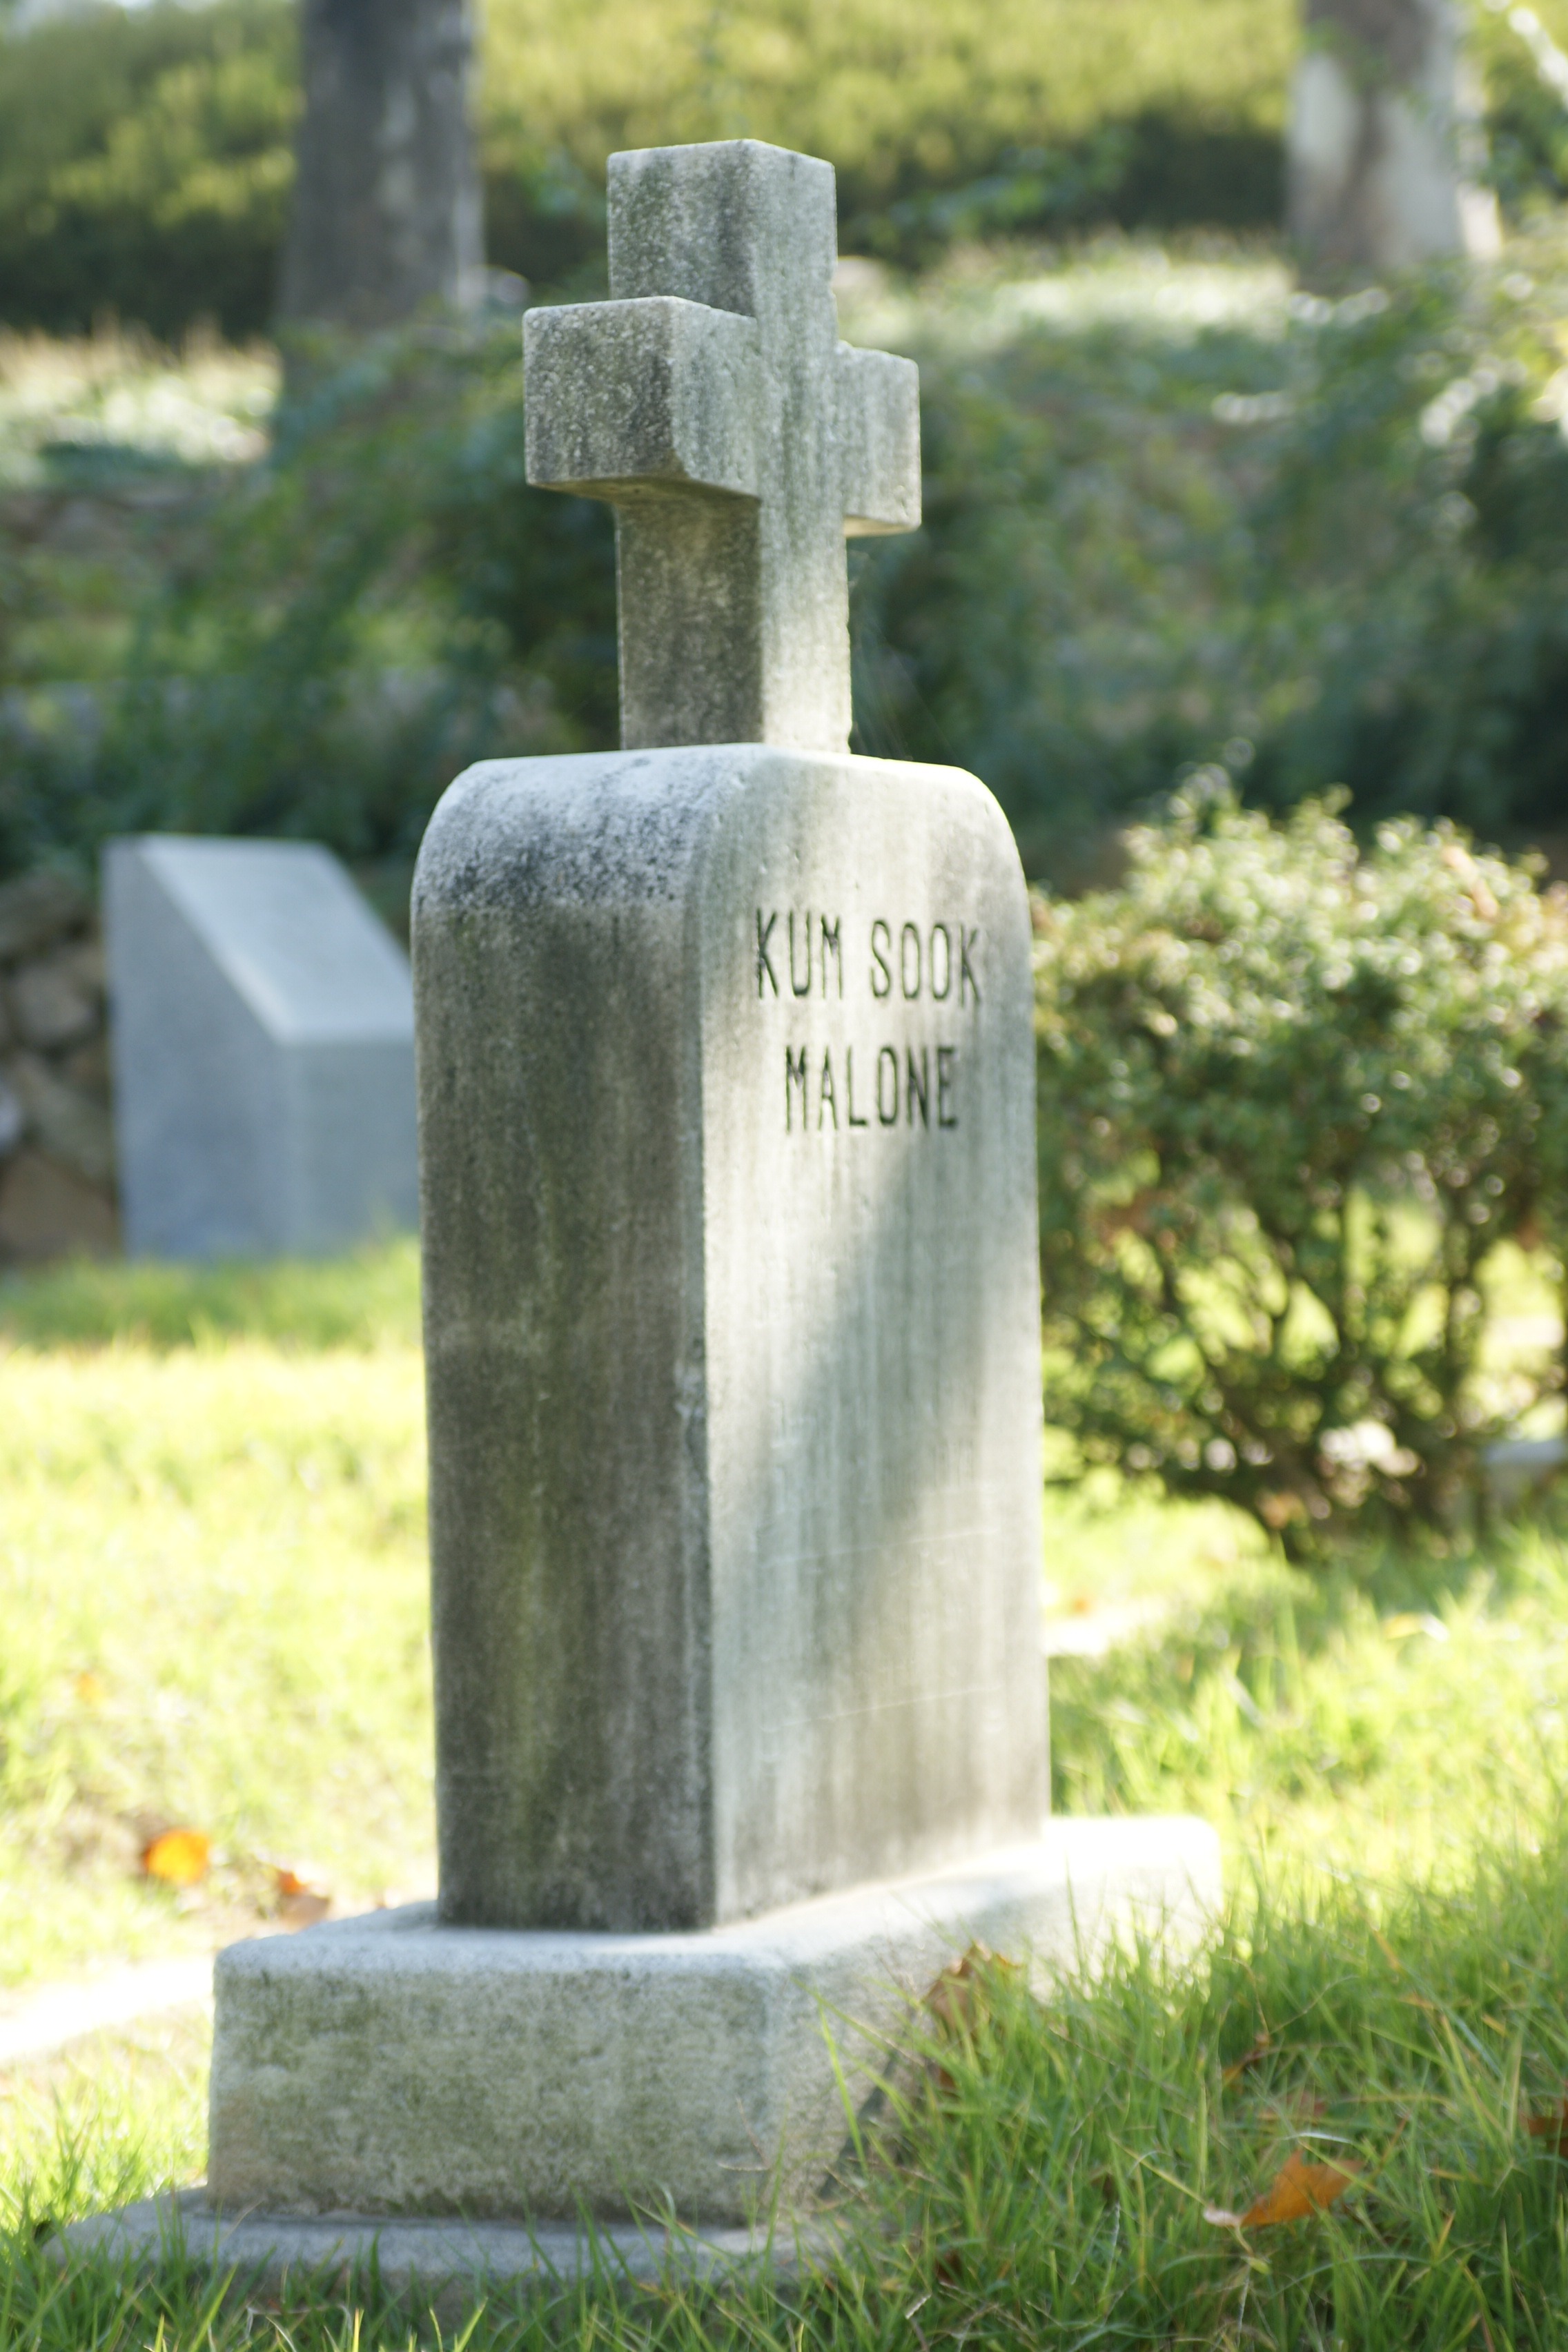
monument, statue, cemetery, tombstone, grave, sculpture, memorial, graveyard, gravestone, headstone, tomb, water feature, stele